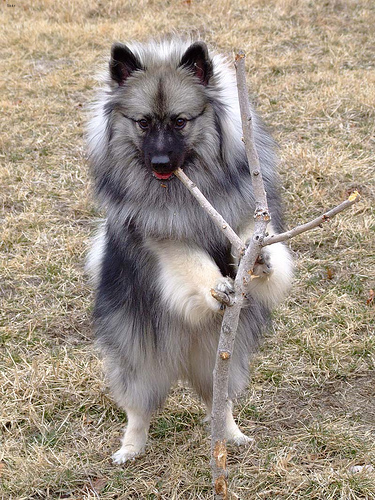
Breed: keeshond